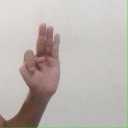
अक्षर: भ